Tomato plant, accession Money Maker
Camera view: horizontal (90 deg, fisheye); turntable rotation: 210 degrees
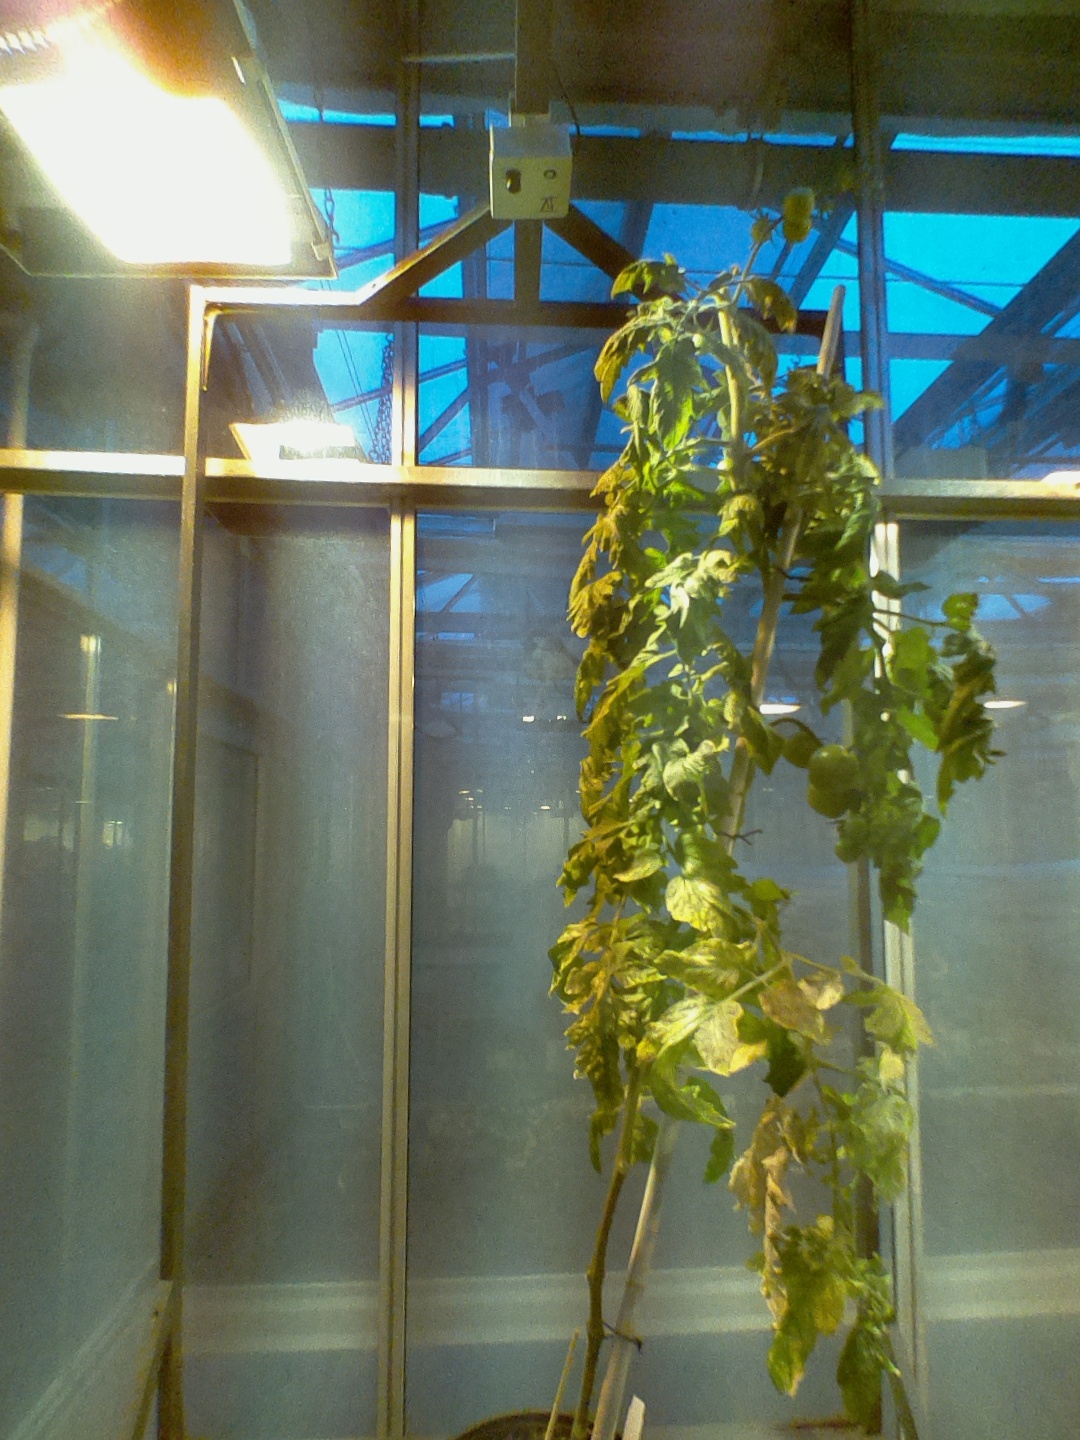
BBCH growth stage 78: 80% -90% of final fruit size